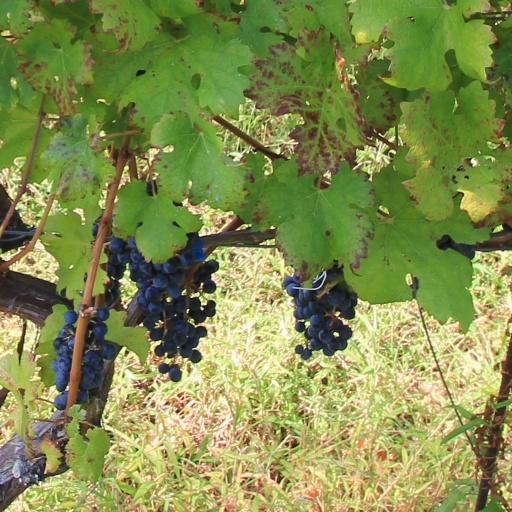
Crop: grape